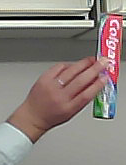
Product: colgate_toothpaste